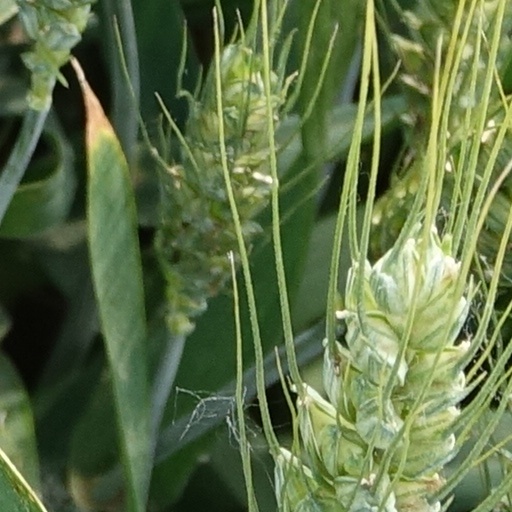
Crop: wheat